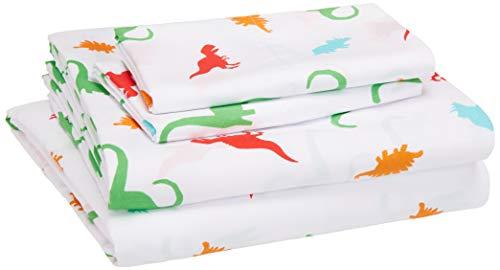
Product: AmazonBasics Easy Care Super Soft Microfiber Kid's Bed-in-a-Bag Bedding Set - Full / Queen, Multi-Color Dinosaurs
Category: Home & Kitchen | Bedding | Kids' Bedding | Comforters & Sets | Comforter Sets
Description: Great Condition.
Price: $43.99
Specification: ProductDimensions:14.5x10.5x10.5inches|ItemWeight:7.86pounds|ShippingWeight:8.7pounds(Viewshippingratesandpolicies)|Manufacturer:AmazonBasics|ASIN:B07K8WBSYY|Itemmodelnumber:BIAB2-DINS-FQ